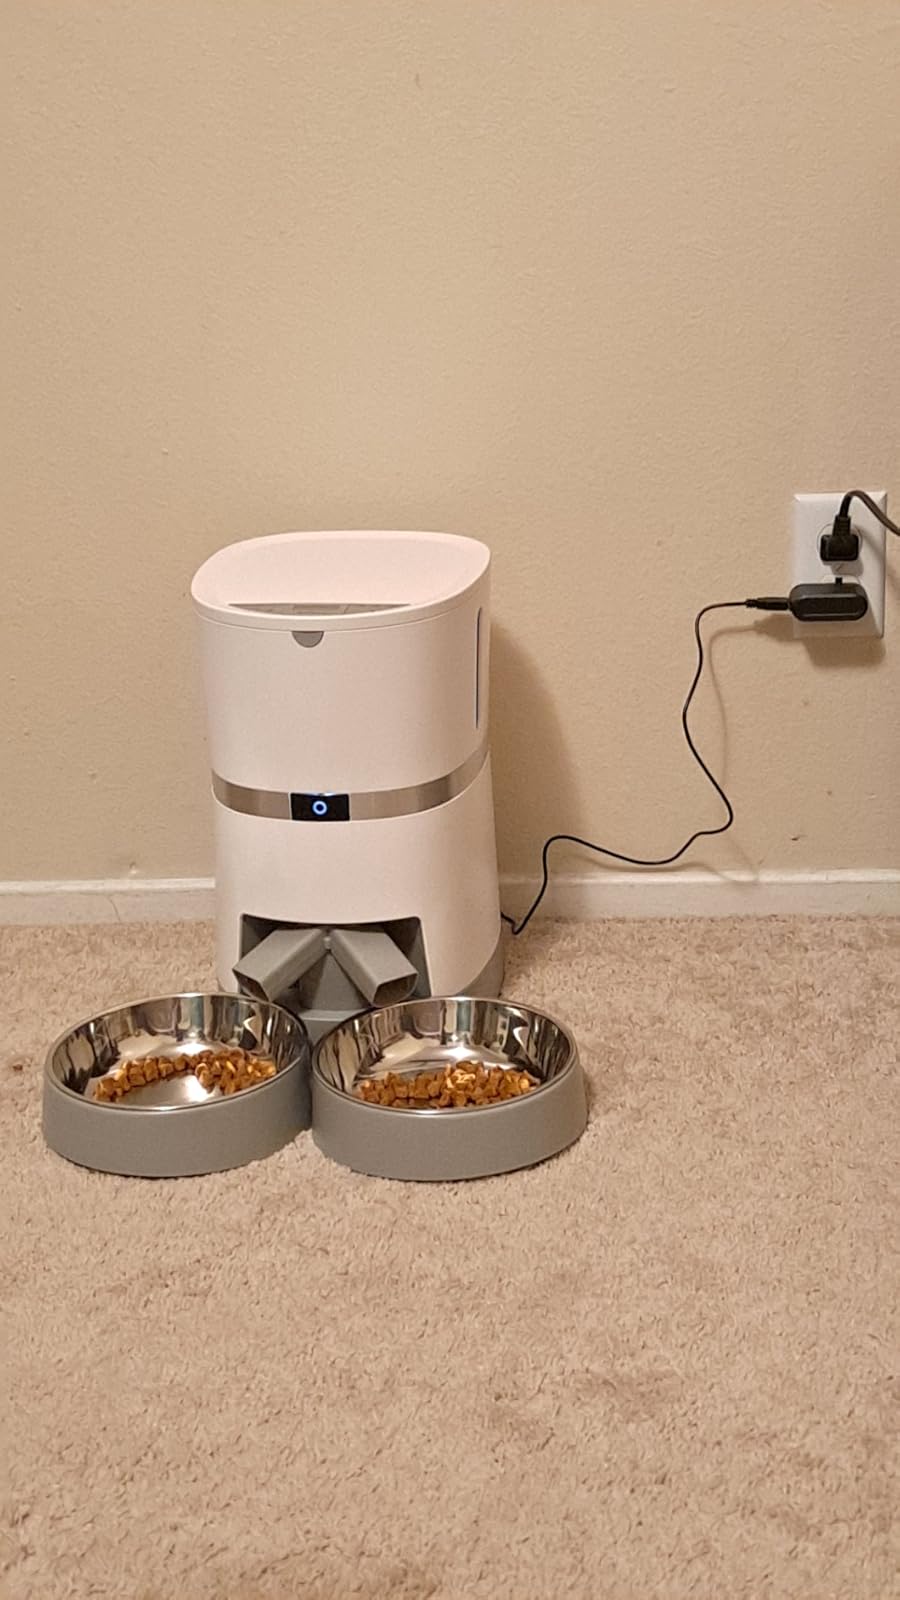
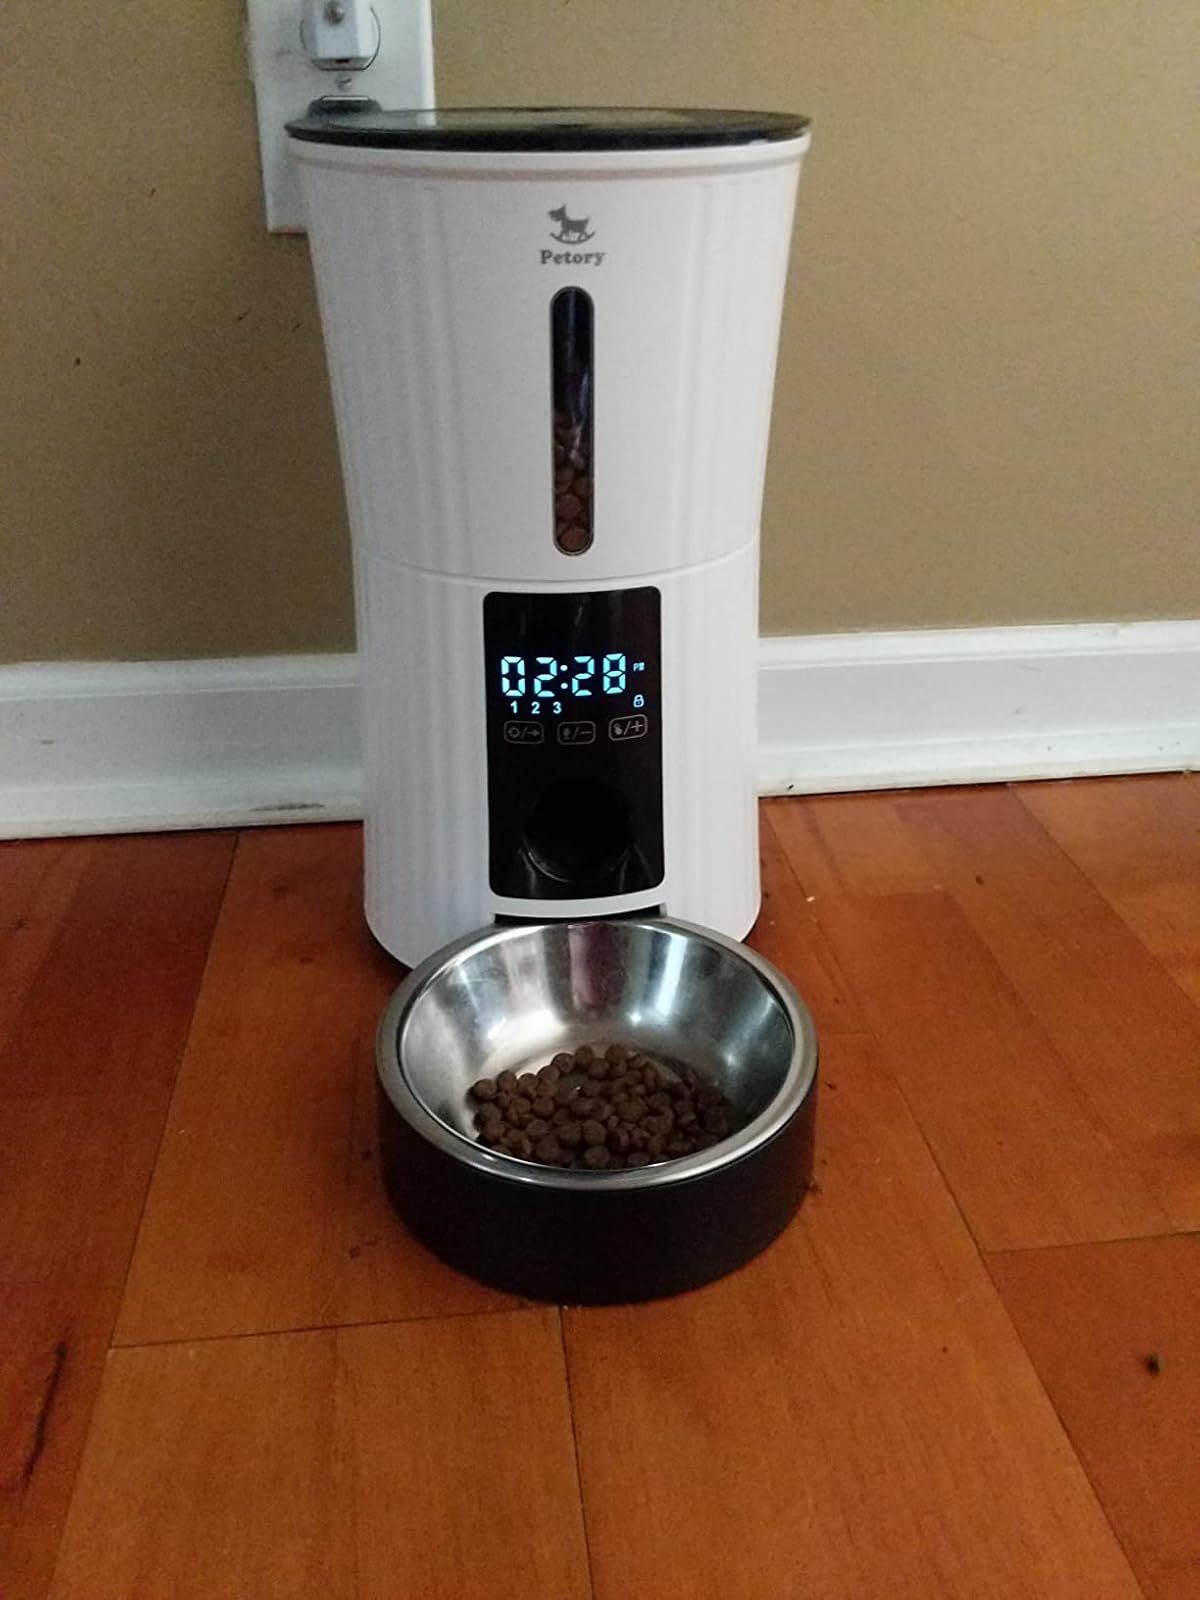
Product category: items_feeder
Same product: no